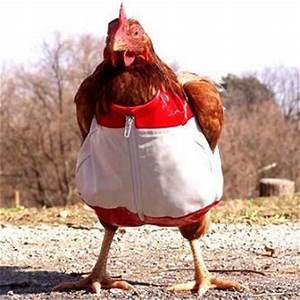
Label: gallina